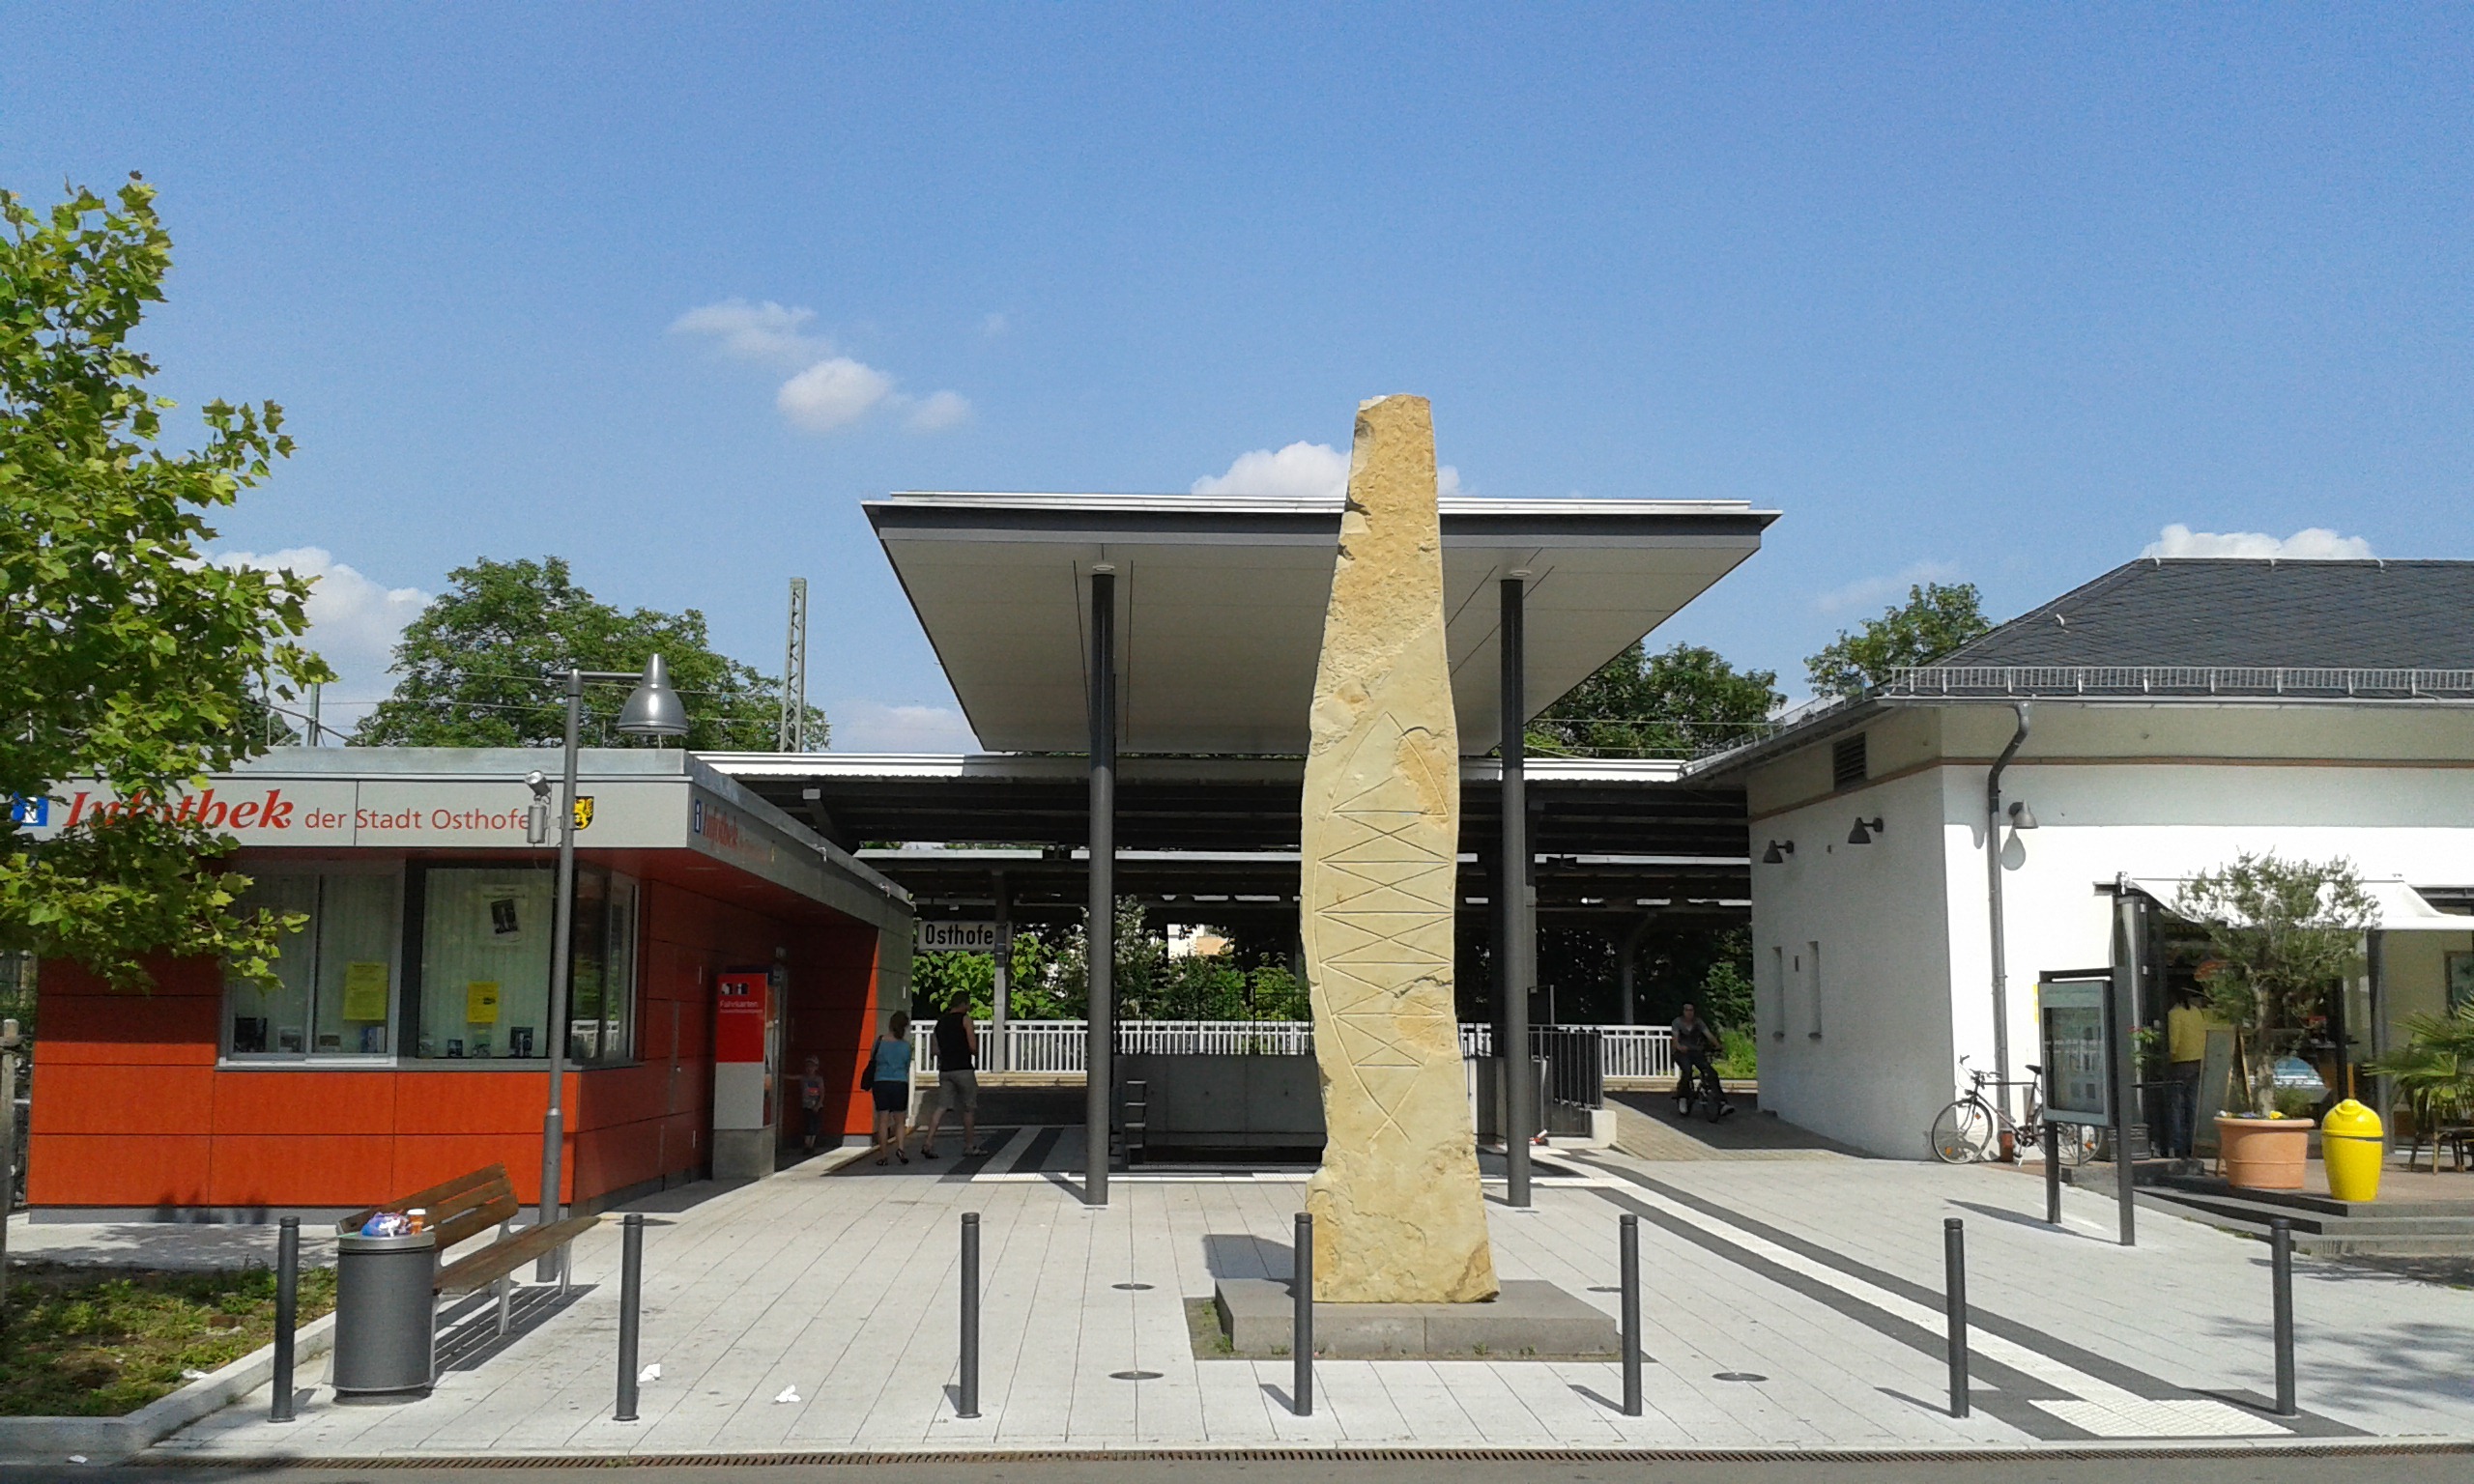
building, monument, pillar, facade, property, real estate, rheinhessen, residential area, wonnegau, osthofen